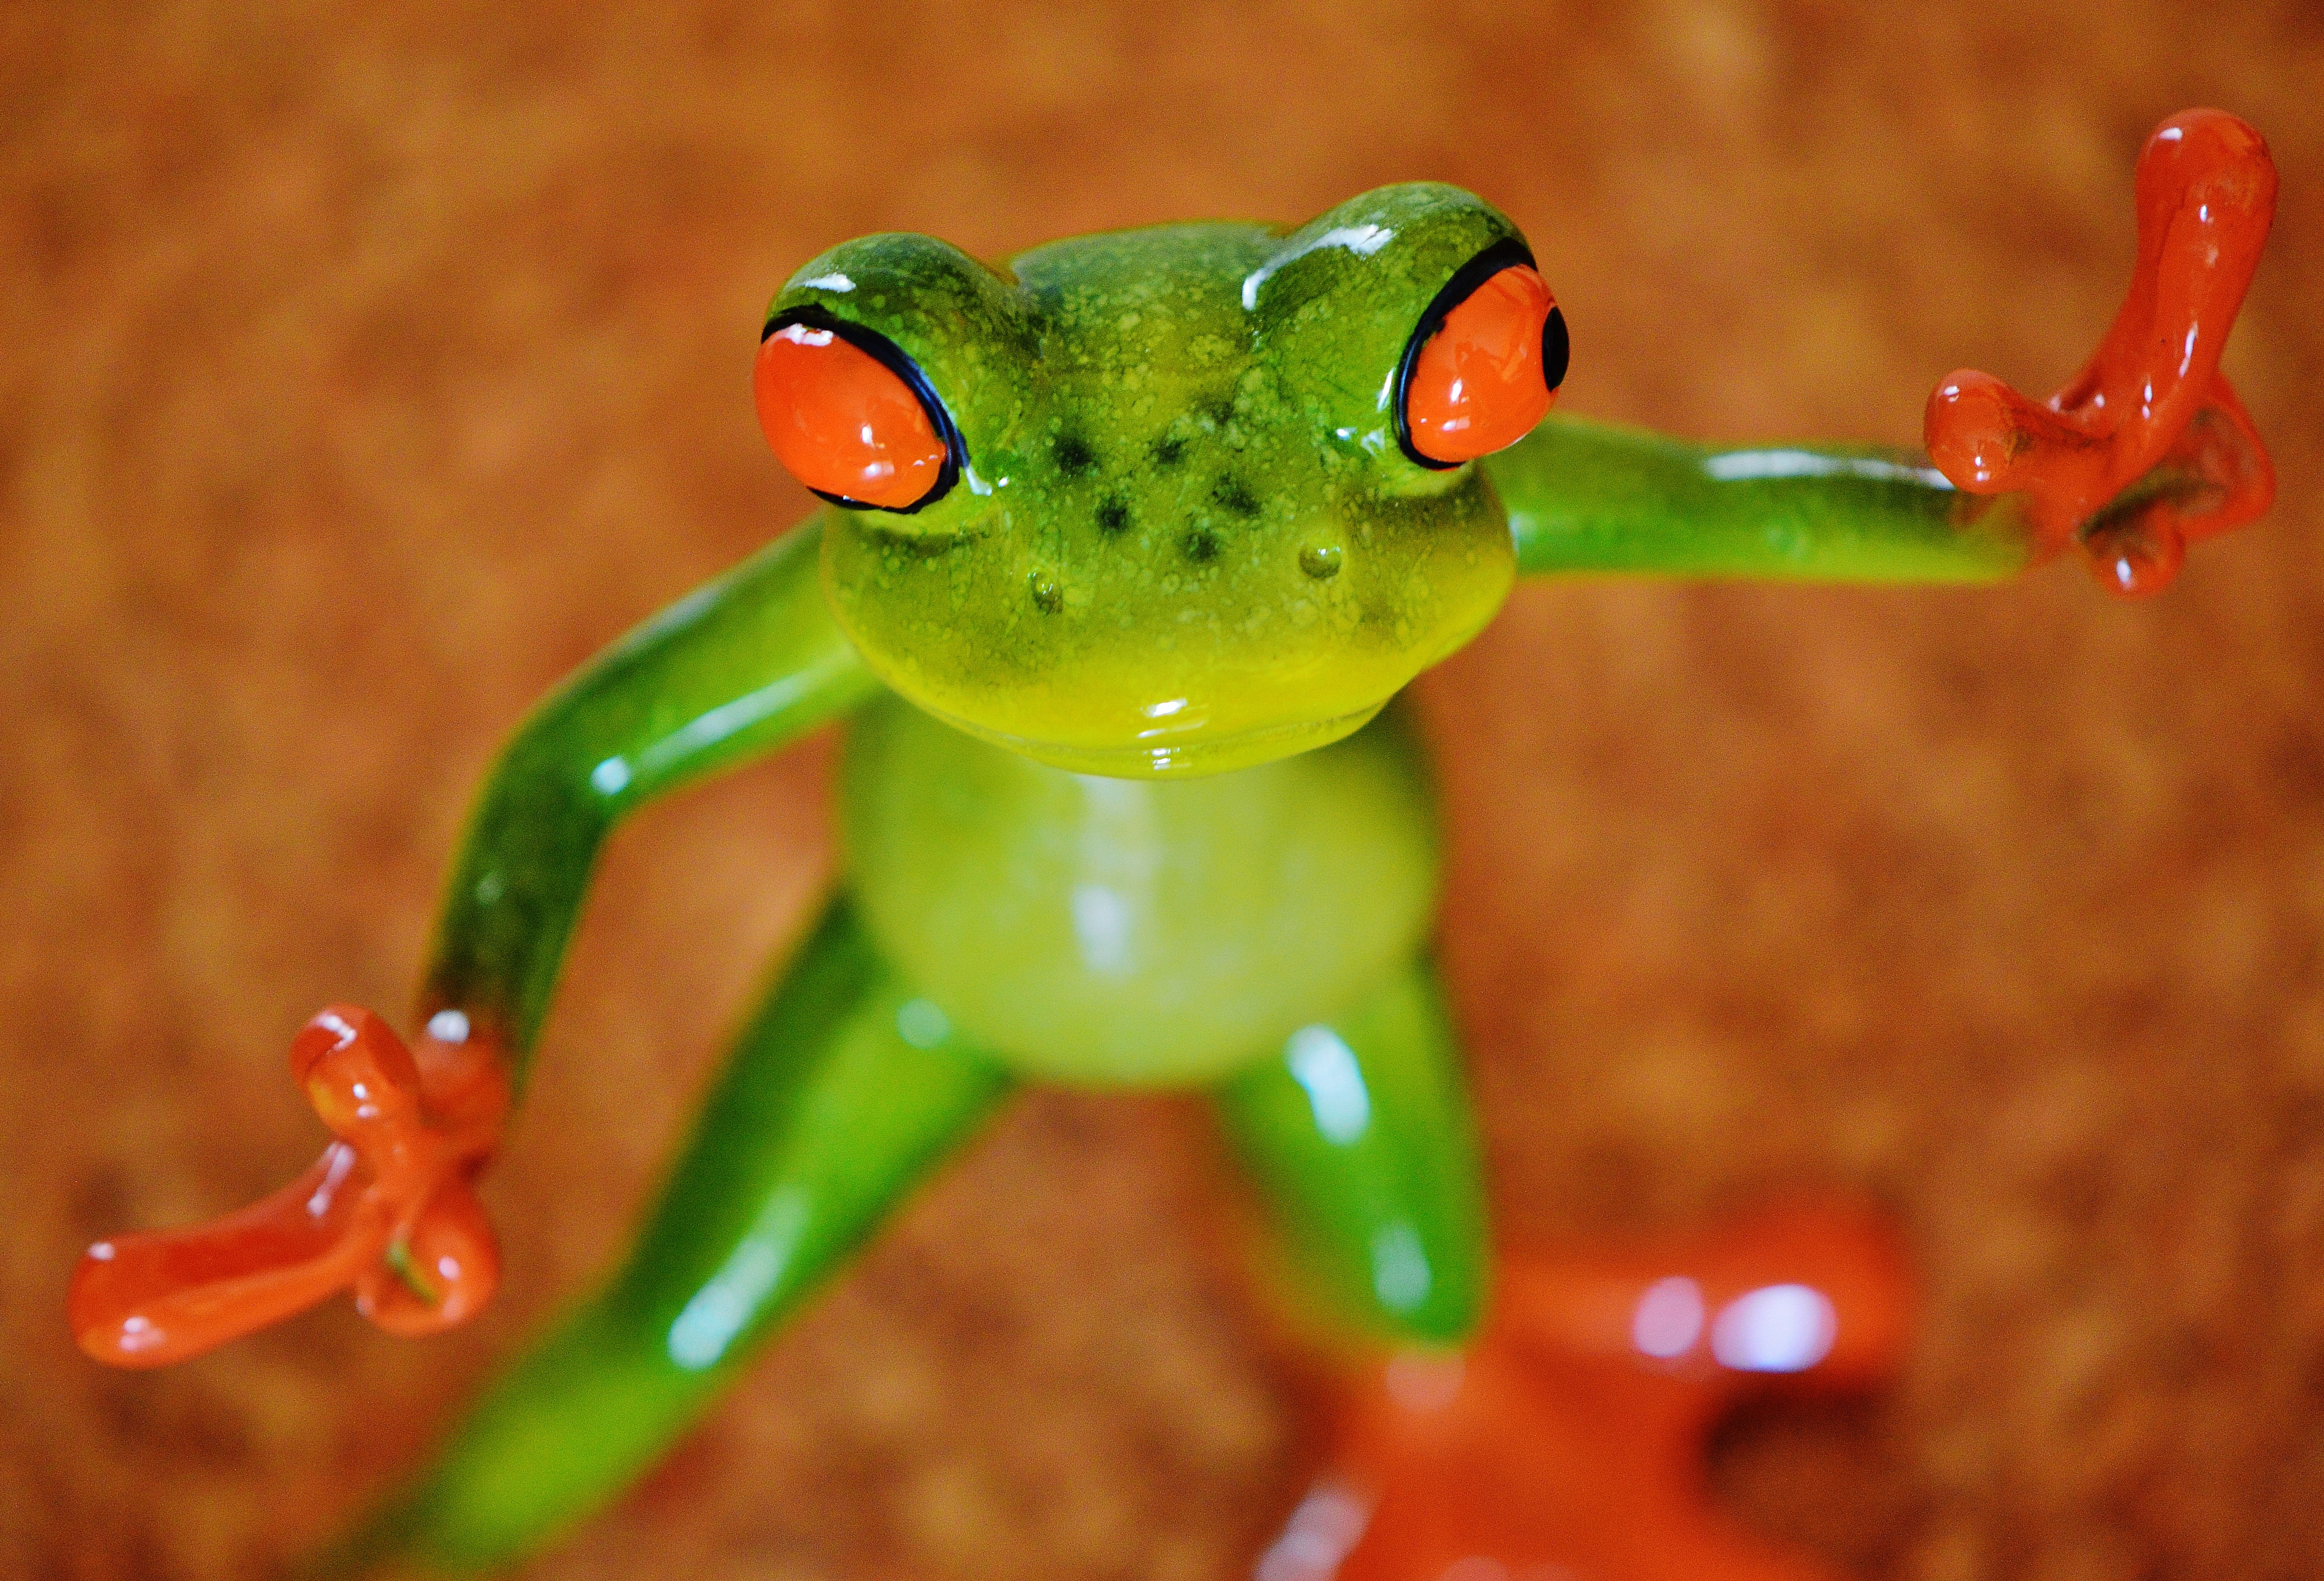
sweet, animal, cute, green, red, ceramic, frog, amphibian, fig, tree frog, fun, vertebrate, funny, frogs, macro photography